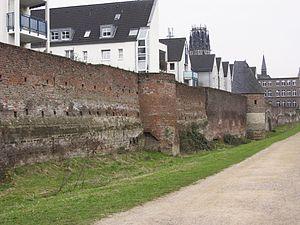
Le port intérieur de Duisbourg est un port fluvial situé sur le Rhin. D'une surface de 89 hectares, il était pendant la révolution industrielle allemande un centre important de la Ruhr. À la suite de l'arrêt progressif de l'activité industrielle, l'activité portuaire a décliné à partir du milieu des années 1960.